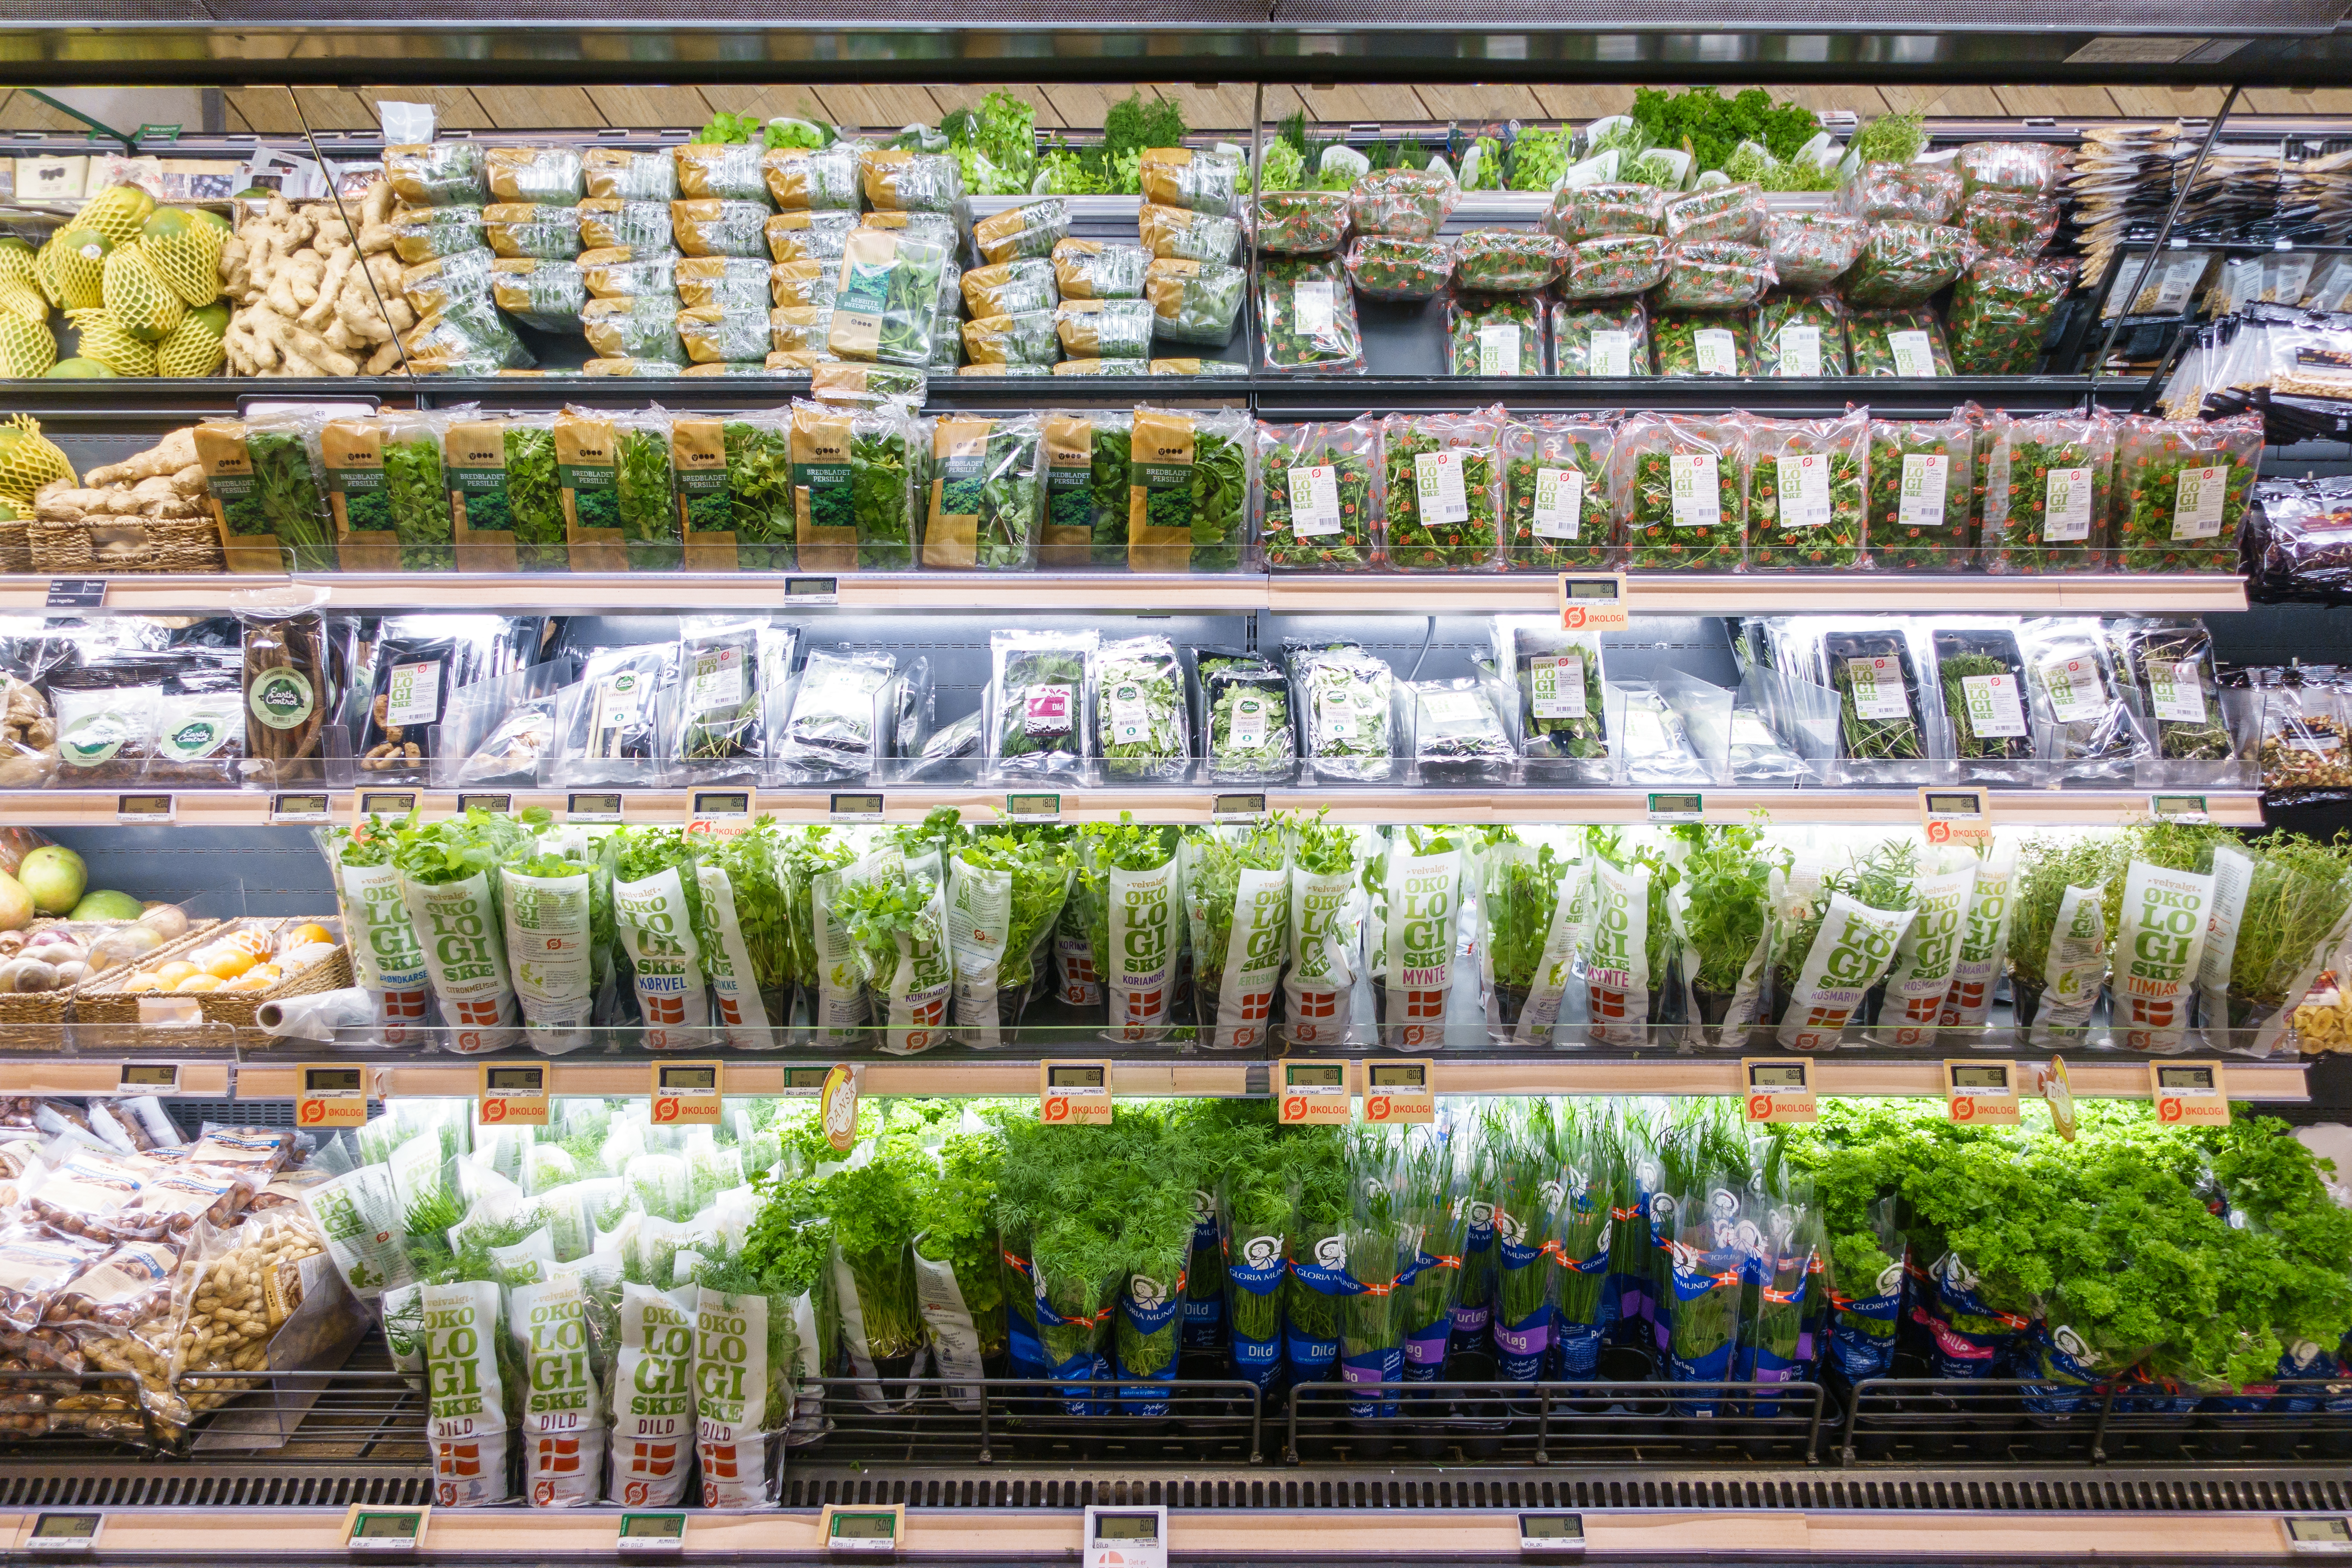
supermarket, plant, building, architecture, mixed use, flower, grocery store, retail